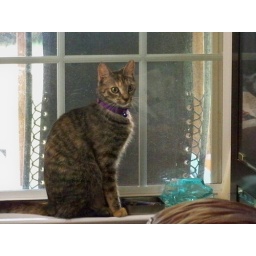
July 2011. our new home in the NC mountains